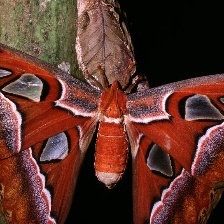
Species: ATLAS MOTH